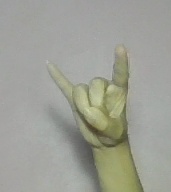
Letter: la